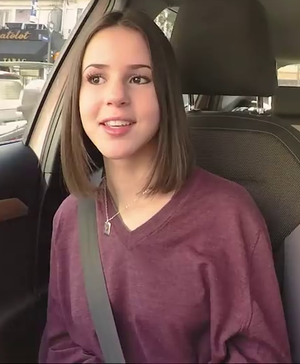
Marina Kaye